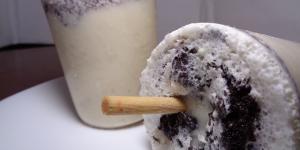
paletas heladas de oreo